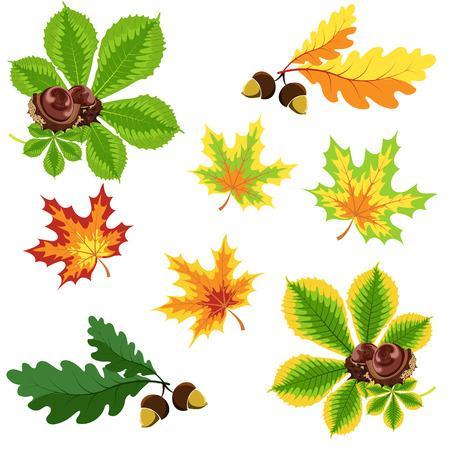
set of autumn leaves and nuts on a white background